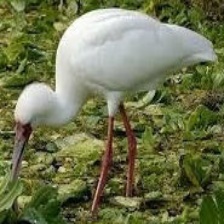
Species: BLACK FACED SPOONBILL
Scientific name: PLATALEA MINOR
ImageNet parent category: spoonbill